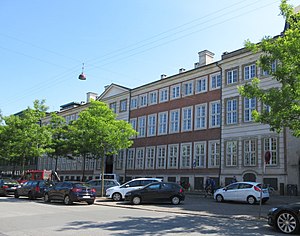
Lerches Gård
Lerches Gård
Lerches Gård også kaldet Lerches Palæ er en palæejendom beliggende i Slotsholmsgade 10 i København. Hovedbygningen i rokokostil blev opført i 1741-1744 af Christian 6. ved arkitekten Johann Adam Soherr som bolig for Carl Christian Erdmann af Württemberg-Oels. Han var en af de tallige tyske slægtninge til dronning Sophie Magdalene, der kom til Danmark efter 1730. Palæet blev ombygget i 1806-1854.